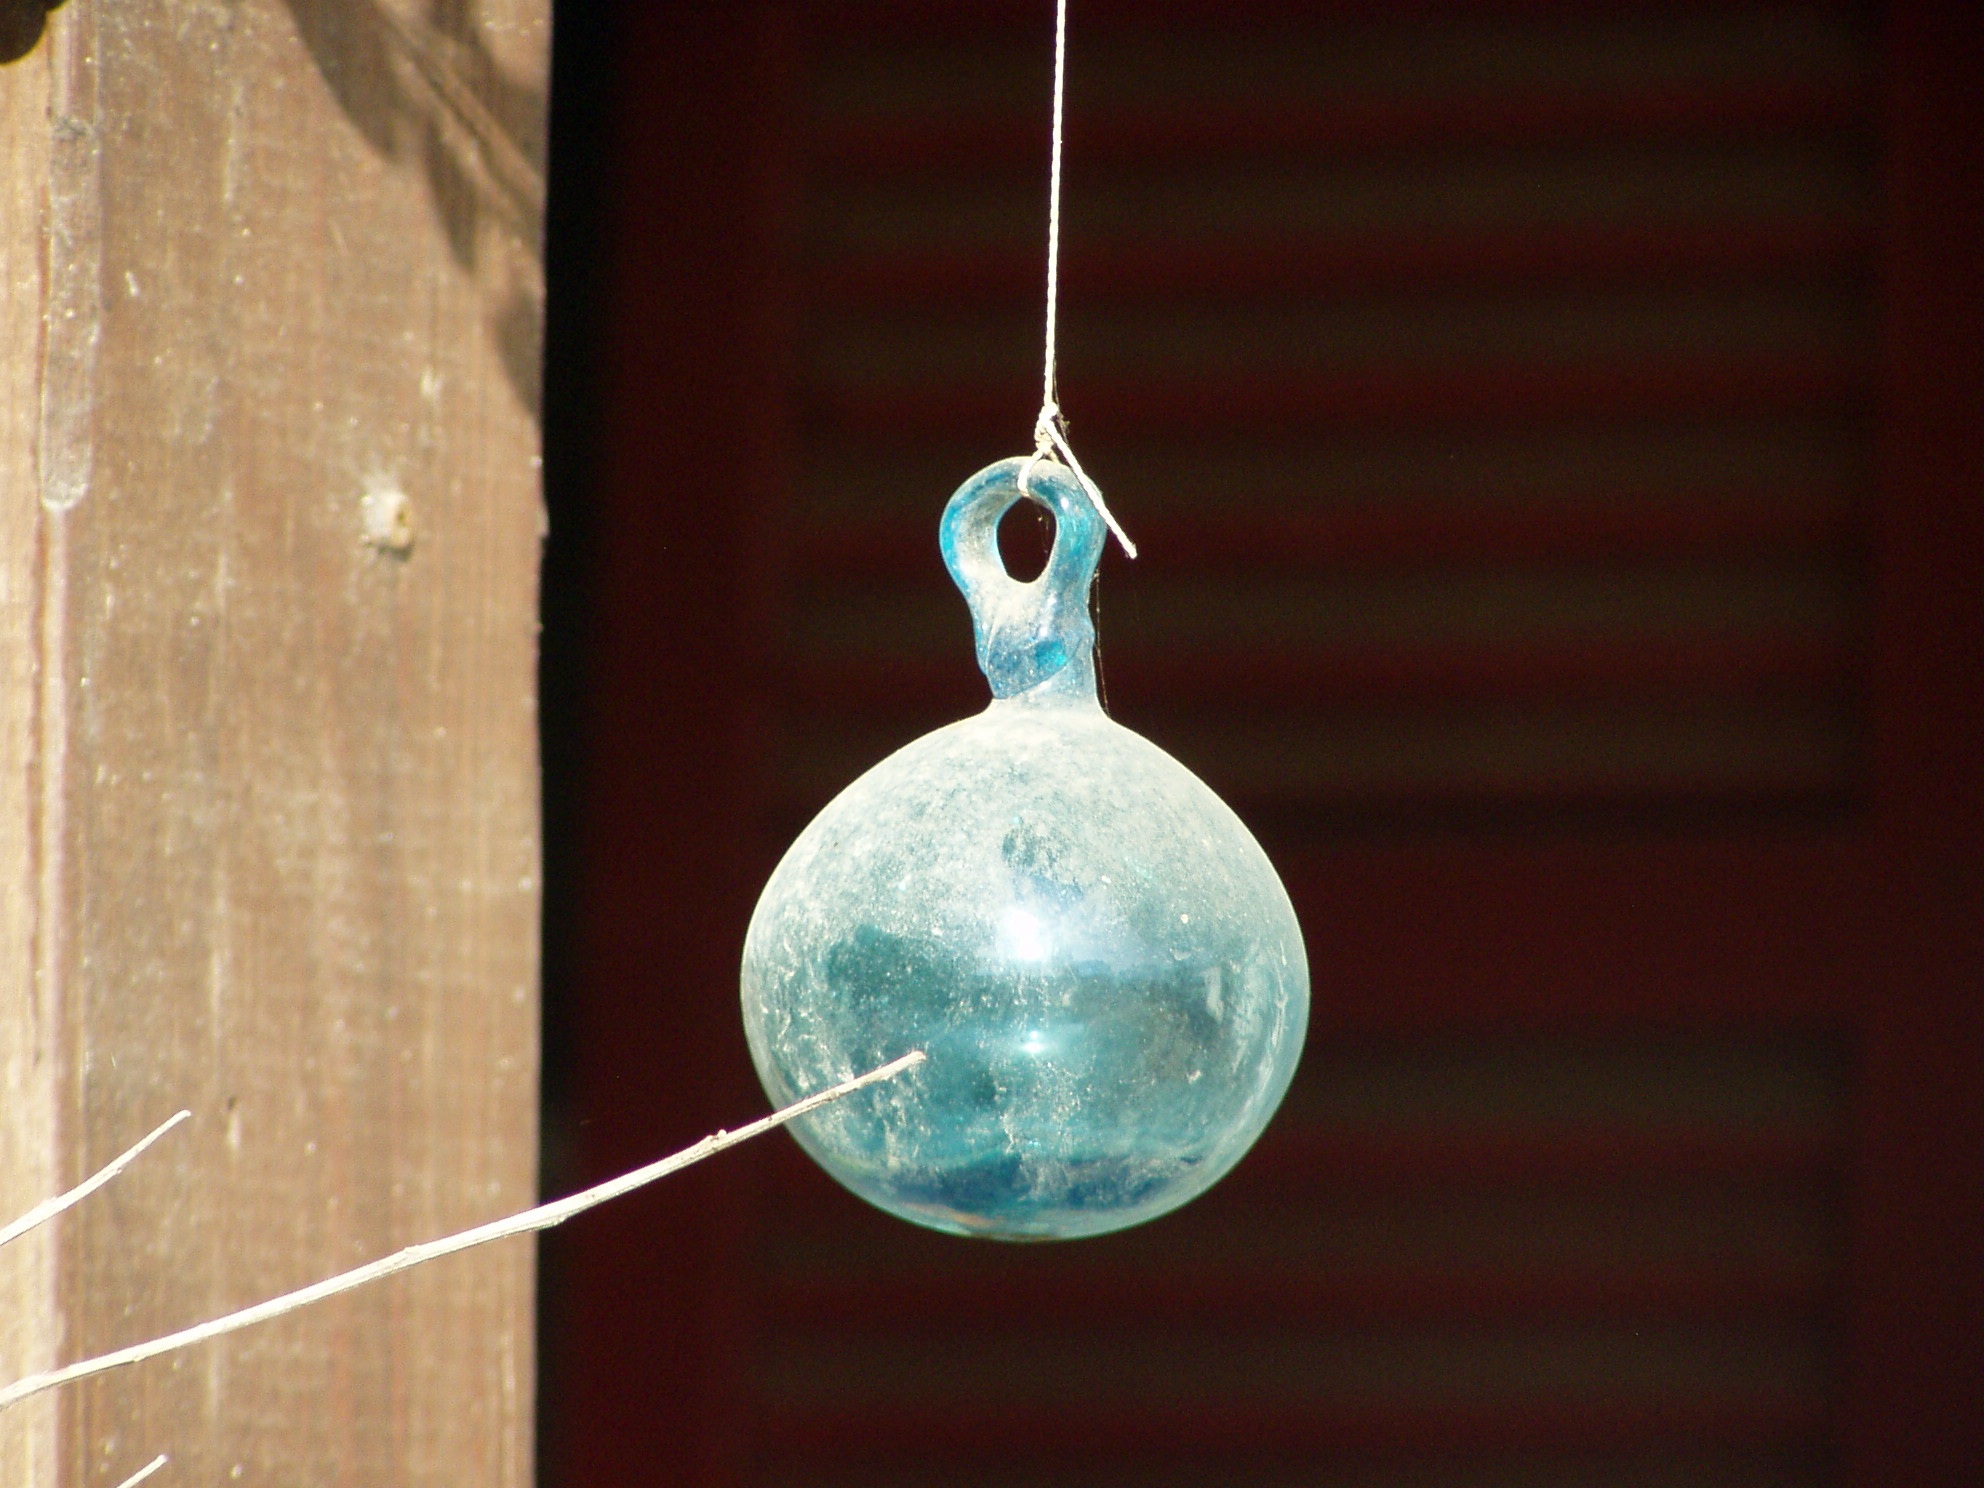
glass, old, dirty, grunge, blue, lighting, bubble, circle, jewellery, arts, light fixture, sphere, shape, incandescent light bulb